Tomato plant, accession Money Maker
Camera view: bottom (45 deg); turntable rotation: 240 degrees
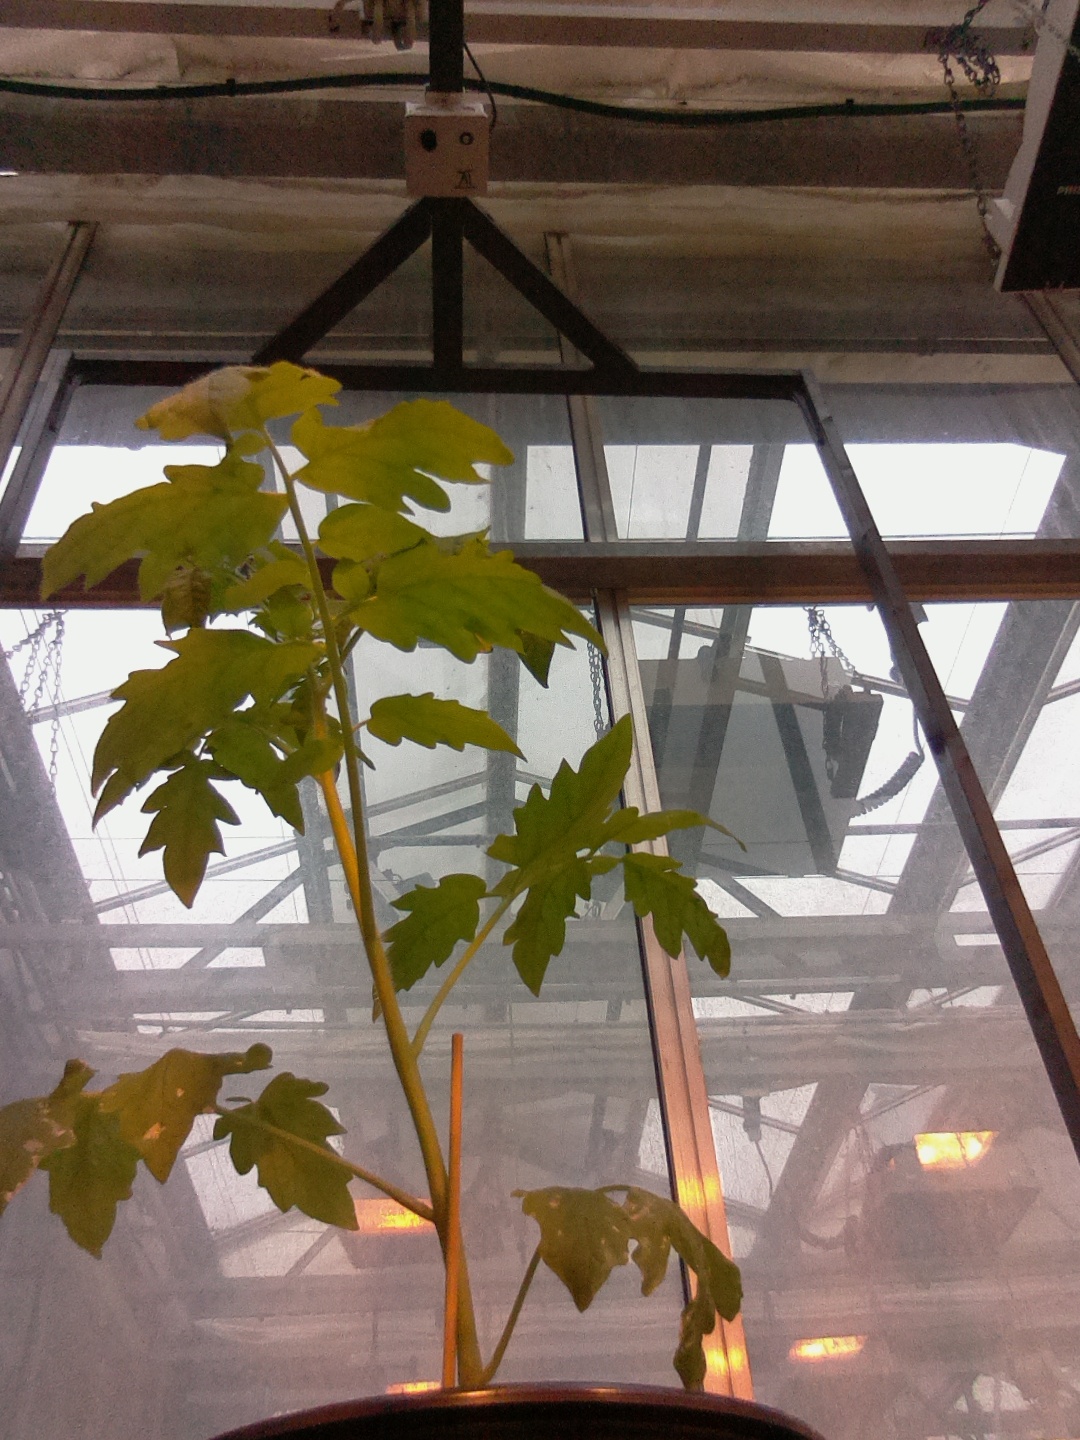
BBCH growth stage 14: 8 of true leaves visible